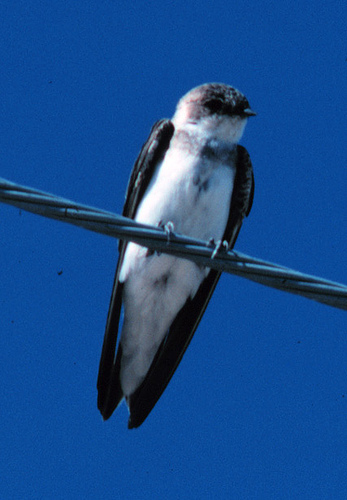
this is a white bird with black wings and a black head.
a small bird with black wings and white belly and breast and the bill is short and pointeda bird with a tiny triangular bill, whtie breast, and black wings.
a bird with a small bill, round head and whtie breast.
this bird has long dark wings and a white belly with a short beak.
this bird has wings that are black and blue and has a white bellya dark winged bird, with a white belly and throat, a brown band at the breast and the crown of the head.
this bird has wings that are black and has a white bellya white bird with black wingsa bird with a white breast and dark black wings.
Species: Bank Swallow